Kika van Es

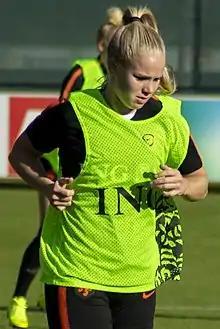
Van Es with Netherlands in 2018

Kika van Es (born 11 October 1991) is a Dutch former professional footballer who played as a defender for the Netherlands national team.